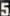
Number: 5